Siberian weasel

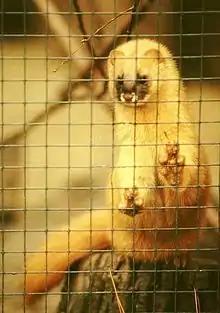
"Mustela sibirica" in winter coat

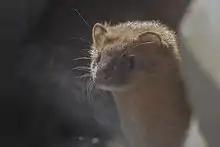
Siberian weasel in winter coat at Pangolakha Wildlife Sanctuary

The Siberian weasel has a long, stretched out body with relatively short legs. Its head is elongated, narrow and relatively small, and its short ears are broad at the base. Its tail is half the length of its body. Its winter fur is very dense, soft and fluffy, with guard hairs reaching in length. The underfur is dense and loose fitting. Siberian weasels are monotone in colour, being bright reddish-ocherous or straw-red, though orange or peach tones are sometimes noticeable on the skin. These tones are especially bright on the back, while the flanks and underbelly are paler. A dark, coffee-brown mask is present on the face. Their tails are more brightly coloured than the back, and are fluffier than those of other members of the genus. The lips and chin are white or slightly ochreous. The front of the muzzle is darker than the remaining parts of the head. Its skull is in several respects intermediate in form between that of the stoat and the mink; it is longer and larger than that of the stoat, but is somewhat more flattened than the mink's. Adult males are long, while females reach . The tail in males reaches in length, while that of females reaches . Males weigh , while females weigh . Exceptionally large individuals were sighted in the Baraba steppe.